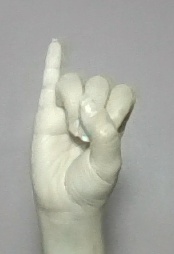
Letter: meem